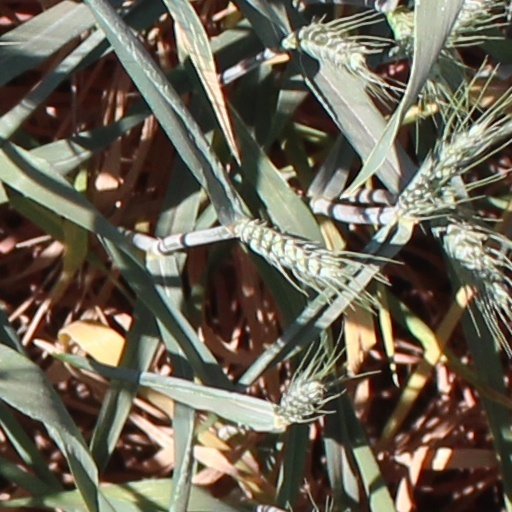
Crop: wheat